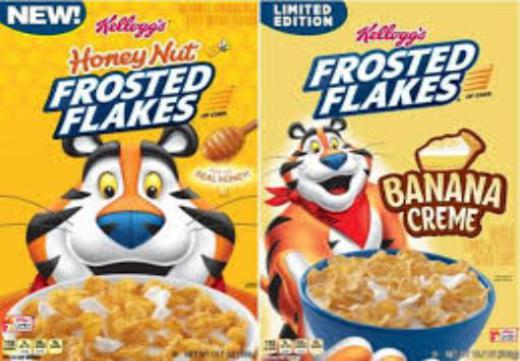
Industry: Food